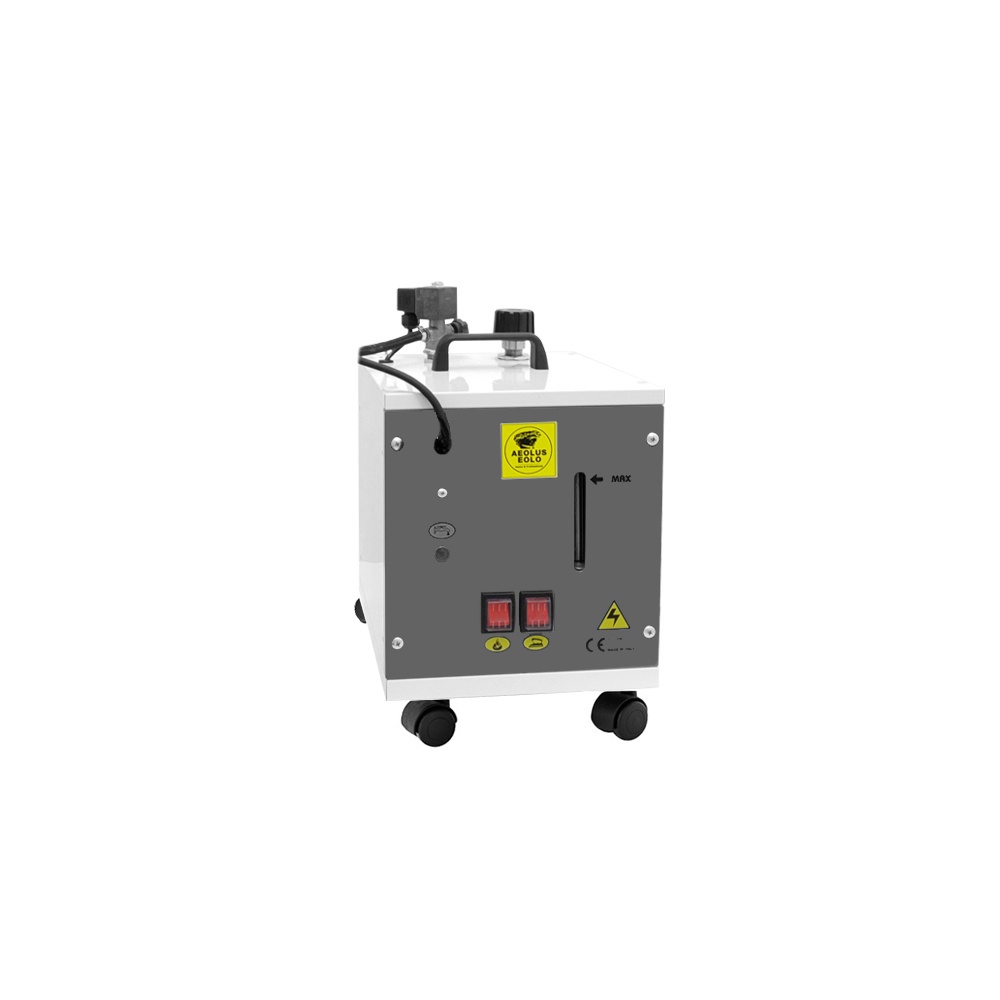
EOLO Sistema Pulente GVK5P SPECIAL CLEAN INOX Professionale a Vapore con Caldaia in Acciaio Inox AISI 304 e Resistenza Esterna Anticalcare (4,5 L.) Made in Italy Garanzia 5 Anni Efficienza A++
Brand: AEOStore
Il modello GVK5P SPECIAL CLEAN INOX è realizzato con caldaia in acciaio inox AISI 304 e resistenza esterna anti-calcare che consentono di: avere grandi prestazioni ed affidabilità nel tempo produrre vapore secco professionale sino a 2 ore di utilizzo con 1 litro di acqua vaporizzare tutta l'acqua introdotta nel boiler per tempi maggiori di utilizzo del vapore (efficienza: A++) La resistenza non è a contatto con l'acqua introdotta nella caldaia perché è collocata sotto al boiler in acciaio inox: per questo motivo è protetta dagli attacchi del calcare . Tutti i componenti come il termostato, l'elettrovalvola, il pressostato e il tappo di chiusura con valvola di sicurezza controllano automaticamente il perfetto funzionamento del generatore di vapore garantendo la massima efficienza e l'ottima qualità del vapore. GVK5P SPECIAL CLEAN INOX , con ricarica manuale , produce vapore secco dopo pochi minuti dall'accensione. Il generatore di vapore presenta: supporto per accessorio base di supporto con 5 ruote spia di pronto vapore rubinetto di scarico 2 interruttori di accensione con cappuccio anti-goccia Componenti di alta qualità per un lavoro perfetto! Il generatore di vapore professionale permette una pulizia efficace e veloce di pavimenti, sanitari, superfici, locali, oggettistica, ... Lo speciale vapore secco rappresenta la miglior soluzione per sanificare, igienizzare ed eliminare tutto lo sporco : grasso, incrostazioni, batteri, acari, germi, funghi, ... La soluzione professionale ottimale sia per un utilizzo domestico sia per piccole e grandi attività come: Imprese di pulizia, autolavaggi, ristoranti ed alberghi Locali aperti al pubblico (agriturismo, ospedali, centri estetici, palestre, ...) e laboratori alimentari professionali (panifici, caseifici, pasticcerie, negozi alimentari) e per i quali è richiesta la massima igiene secondo le normative di autocontrollo HACCP Trattamento di superfici particolari per la rimozione di sporco difficile (cucine, sanitari, vetri, pavimenti, tappezzerie, divani, poltrone, parquet, tende, ...) Pulizia e sanificazione di oggettistica particolare (gioiellieri, studi medici, odontotecnici, cantine, birrifici, calzolai, sugherifici, ...) In dotazione n. 11 accessori di serie per ogni esigenza di pulizia, igiene e sanificazione. MADE IN ITALY Settori di applicazione: La qualità del vapore permette di intervenire in molteplici settori per la risoluzione definitiva dei problemi legati alla pulizia, all'igiene ed alla sanificazione. DOMESTICO : Pavimenti, superfici, mura, sanitari, cucina, frigoriferi, freezer, congelatori, condizionatori d'aria, poltrone, divani, materassi, tappeti, parquet, tende, sedie, ... ALIMENTARE* : Superfici di lavoro, pavimenti, rivestimenti e condizionatori d'aria, condotti di areazione, mura, rimozione di residui e scarti alimentari, grasso e incrostazioni su griglie, vassoi di cottura, forni, ... RISTORAZIONE *: Piani di cottura, cappe aspiranti, condotti di aerazione, condizionatori, frigoriferi, congelatori. Macchinari e attrezzature per la preparazione delle pietanze, pavimenti, sedie, tavoli, tende, sanitari, ... FARMACEUTICO : Attrezzature da laboratorio e strumentazioni specifiche. Condotti di aerazione, condizionatori, nastri trasportatori, macchinari, pavimenti, superfici di lavoro, vetrate, rivestimenti, ... MECCANICO : Grasso, olio e catrame generato da parti meccaniche, apparecchiature, condotti di areazione, quadri elettrici, nastri trasportatori, macchinari, pavimenti, superfici di lavoro, sanitari, rivestimenti, ... SANITÁ*: Pavimentazione e muri di sale operatorie, strumenti chirurgici e per laboratori, apparecchi odontoiatrici, ambulanze, strumenti specifici veterinari, sanitari, condotti di areazione, pavimenti, vetrate, cucine, ... HOTEL, SPA, FITNESS *: Pavimenti, superfici di lavoro, bagni e sanitari, moquette, parquet e tappeti, materassi e tessuti in genere. spogliatoi, docce, bordi piscina, saune e bagni turchi, attrezzature per palestra, centro estetico, condotti di aerazione, ascensori, ... TRASPORTI PUBBLICI: Sedili, cuccette, tendaggi ed eliminazione degli odori spiacevoli da tessuti e interni di ogni tipo, pavimentazione, vetri, bagni e portiere, carrozzeria esterna dei veicoli di trasporto, motori ed impianti di condizionamento aria, rimozione di chewing-gum, ... ENTI PUBBLICI *: Pulizia di pavimenti, mura e qualsiasi tipo di superficie verticale e orizzontale in uffici e locali chiusi o all'aperto. Sanificazione dei bagni pubblici, di attrezzature ludiche e strutture di pubblico utilizzo. Rimozione di graffiti, detriti, chewing-gum, ... LAVAGGIO AUTO : Esterni ed interni auto quali sedili, tappetini, condotti di aria condizionata, vetri, cruscotto, portaoggetti, portabagagli, Eliminazione di odori sgradevoli, rimozione di macchie ostinate, chewing-gum, ... * La pulizia a vapore secco può essere utilizzata per tutte le attività di sanificazione conformi alle linee guida HACCP con pressione d'esercizio personalizzate (specifiche per tessuti, sanificazione superfici, pulizia: 2 - 3 - 4 - 4,5 - 5 - 6 BAR). VANTAGGI: RIDUZIONE DEI SINTOMI ALLERGICI : le elevate temperature del vapore eliminano funghi, muffe ed acari della polvere, principali responsabili delle allergie RISPARMIO DELLE SPESE PER I DETERGENTI : grazie alla pressione e alle elevate temperature del vapore le superfici sono pulite ed igienizzate senza l’utilizzo di prodotti chimici, quali detergenti e sanificanti ABBATTIMENTO DI BATTERI E MICROBI : le elevate temperature a cui viene erogato il vapore permettono di uccidere gli agenti patogeni, come i microbi ed i batteri, presenti sulle superfici RISPARMIO DI ACQUA : viene drasticamente diminuito l’utilizzo di acqua per effettuare qualsiasi tipo di pulizia RISPETTO DELL'AMBIENTE : grazie ai minori consumi di acqua e dei detergenti; SICUREZZA : gli operatori che utilizzano il vapore evitano l'uso di pericolosi solventi e detergenti EFFICIENZA : le pulizie sono svolte in maniera rapida e senza fatica CARATTERISTICHE TECNICHE: Alimentazione 230 Volts Volume caldaia 4,5 litri Potenza caldaia a risparmio energetico 1450 Watt (A++) Pressione d'esercizio max per la sanificazione 6 Bar* Produzione vapore secco Ricarica manuale Sistema professionale anti-calcare Spia pronto vapore Interruttori di attivazione ed accensione caldaia Maniglia di trasporto Supporto con ruote Tappo chiusura con valvola di sicurezza Rubinetto di scarico (a richiesta) * Standard 2,8 - 4,5 Bar Generatore di vapore modulabile con accessori standard e optional. Accessori standard in dotazione (n. 11 pezzi): Impugnatura vapore con tubo flessibile 2 metri Tergivetro vapore Raccordo accessori vapore Spazzola pavimenti vapore Spazzola triangolare vapore Lancia vapore Lancia vapore con prolunga metallica 2 prolunghe 420 mm Spazzolino PVC per lancia vapore Spazzolino in ottone per lancia vapore Accessori optional: Diffusore professionale (€ 119,00) Impugnatura e tubo flessibile da 5 mt + lancia standard (€ 210,00) Pistola vapore di precisione con spinotto (€ 110,00) Spazzola vapore professionale con spinotto (€ 150,00) Base di spostamento munita di 5 ruote (€ 145,00) Sostegno per impugnatura vapore (€ 45,00) - Kit panni microfibra (clicca qui) Dimensioni: 25x29x42 H cm. Peso prodotto: 13 Kg Peso spedizione: 15 Kg Da 60 anni la EOLO Elettrodomestici produce e distribuisce nel mondo apparecchiature professionali per la casa e la professione Made in Italy. Ogni prodotto offre le migliori performance funzionali nel tempo con bassi consumi energetici ed è sviluppato con tecnologia "Green-Tech". La EOLO Elettrodomestici fornisce direttamente ricambi, accessori e assistenza .
Category: Home & Garden > Household Appliances > Floor & Steam Cleaners > Steam Mops > Multi-Surface Steam Mops